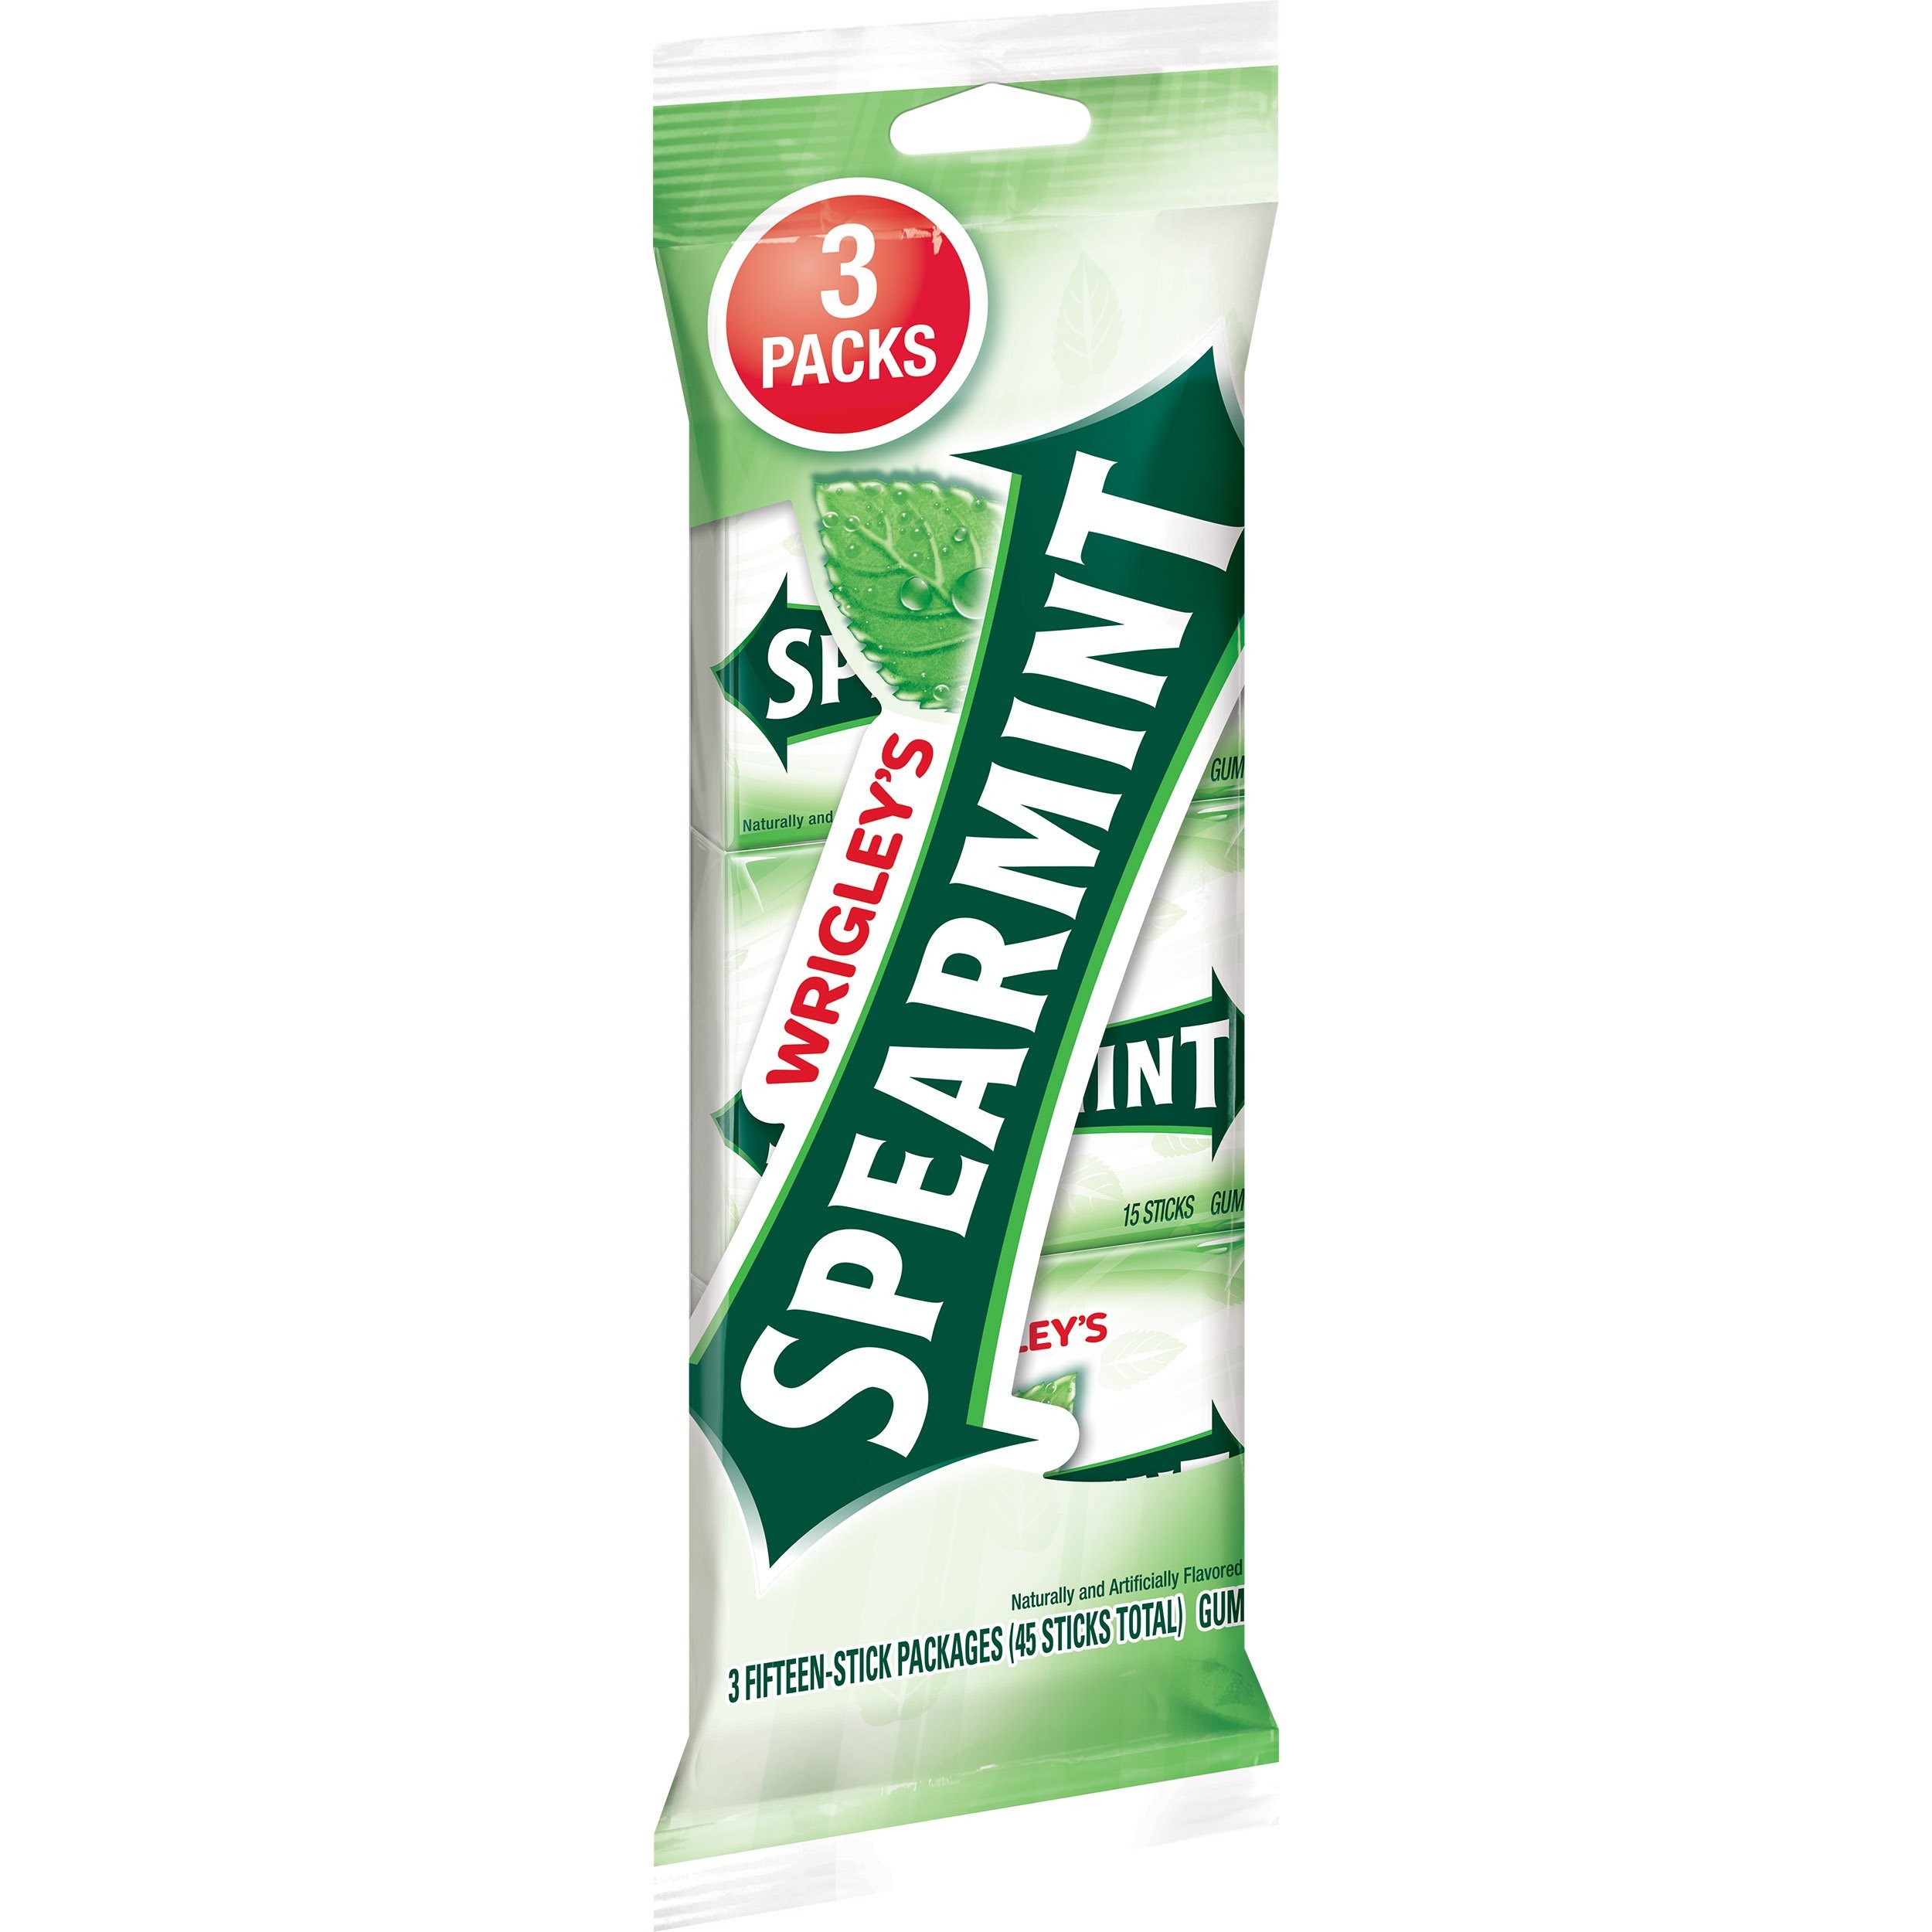
Item Name: Spearmint Wrigley's Gum (3 Pack of 15 Stick Pack), 45 Count
Bullet Point 1: Package includes 15 individually wrapped sticks of Wrigley's Spearmint gum, 3 packs total.
Bullet Point 2: Wrigley's Spearmint chewing gum has been a favorite since it launched in 1893
Bullet Point 3: Each single pack contains easy-to-share, individually wrapped sticks of gum
Bullet Point 4: The great spearmint taste of Spearmint chewing gum has been providing refreshment for over 100 years
Bullet Point 5: When you want that classic spearmint flavor that you've always enjoyed, there's only one Wrigley's Spearmint
Value: 45.0
Unit: Count

Price: 11.38